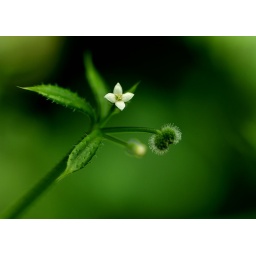
flower in green